Chimani Pakhar

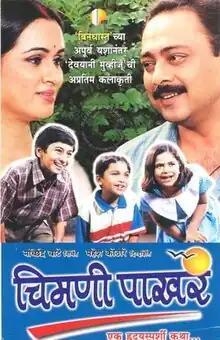

Chimani Pakhar is a 2001 Indian Marathi-language Family drama film directed by Mahesh Kothare and produced by Matchindra Chate featuring Padmini Kolhapure, Sachin Khedekar, Nagesh Bhonsle, Bal Dhuri, Meghana Chate, Nihar Shembekar, Avinash Chate in lead roles. Music is composed by Achyut Thakur.